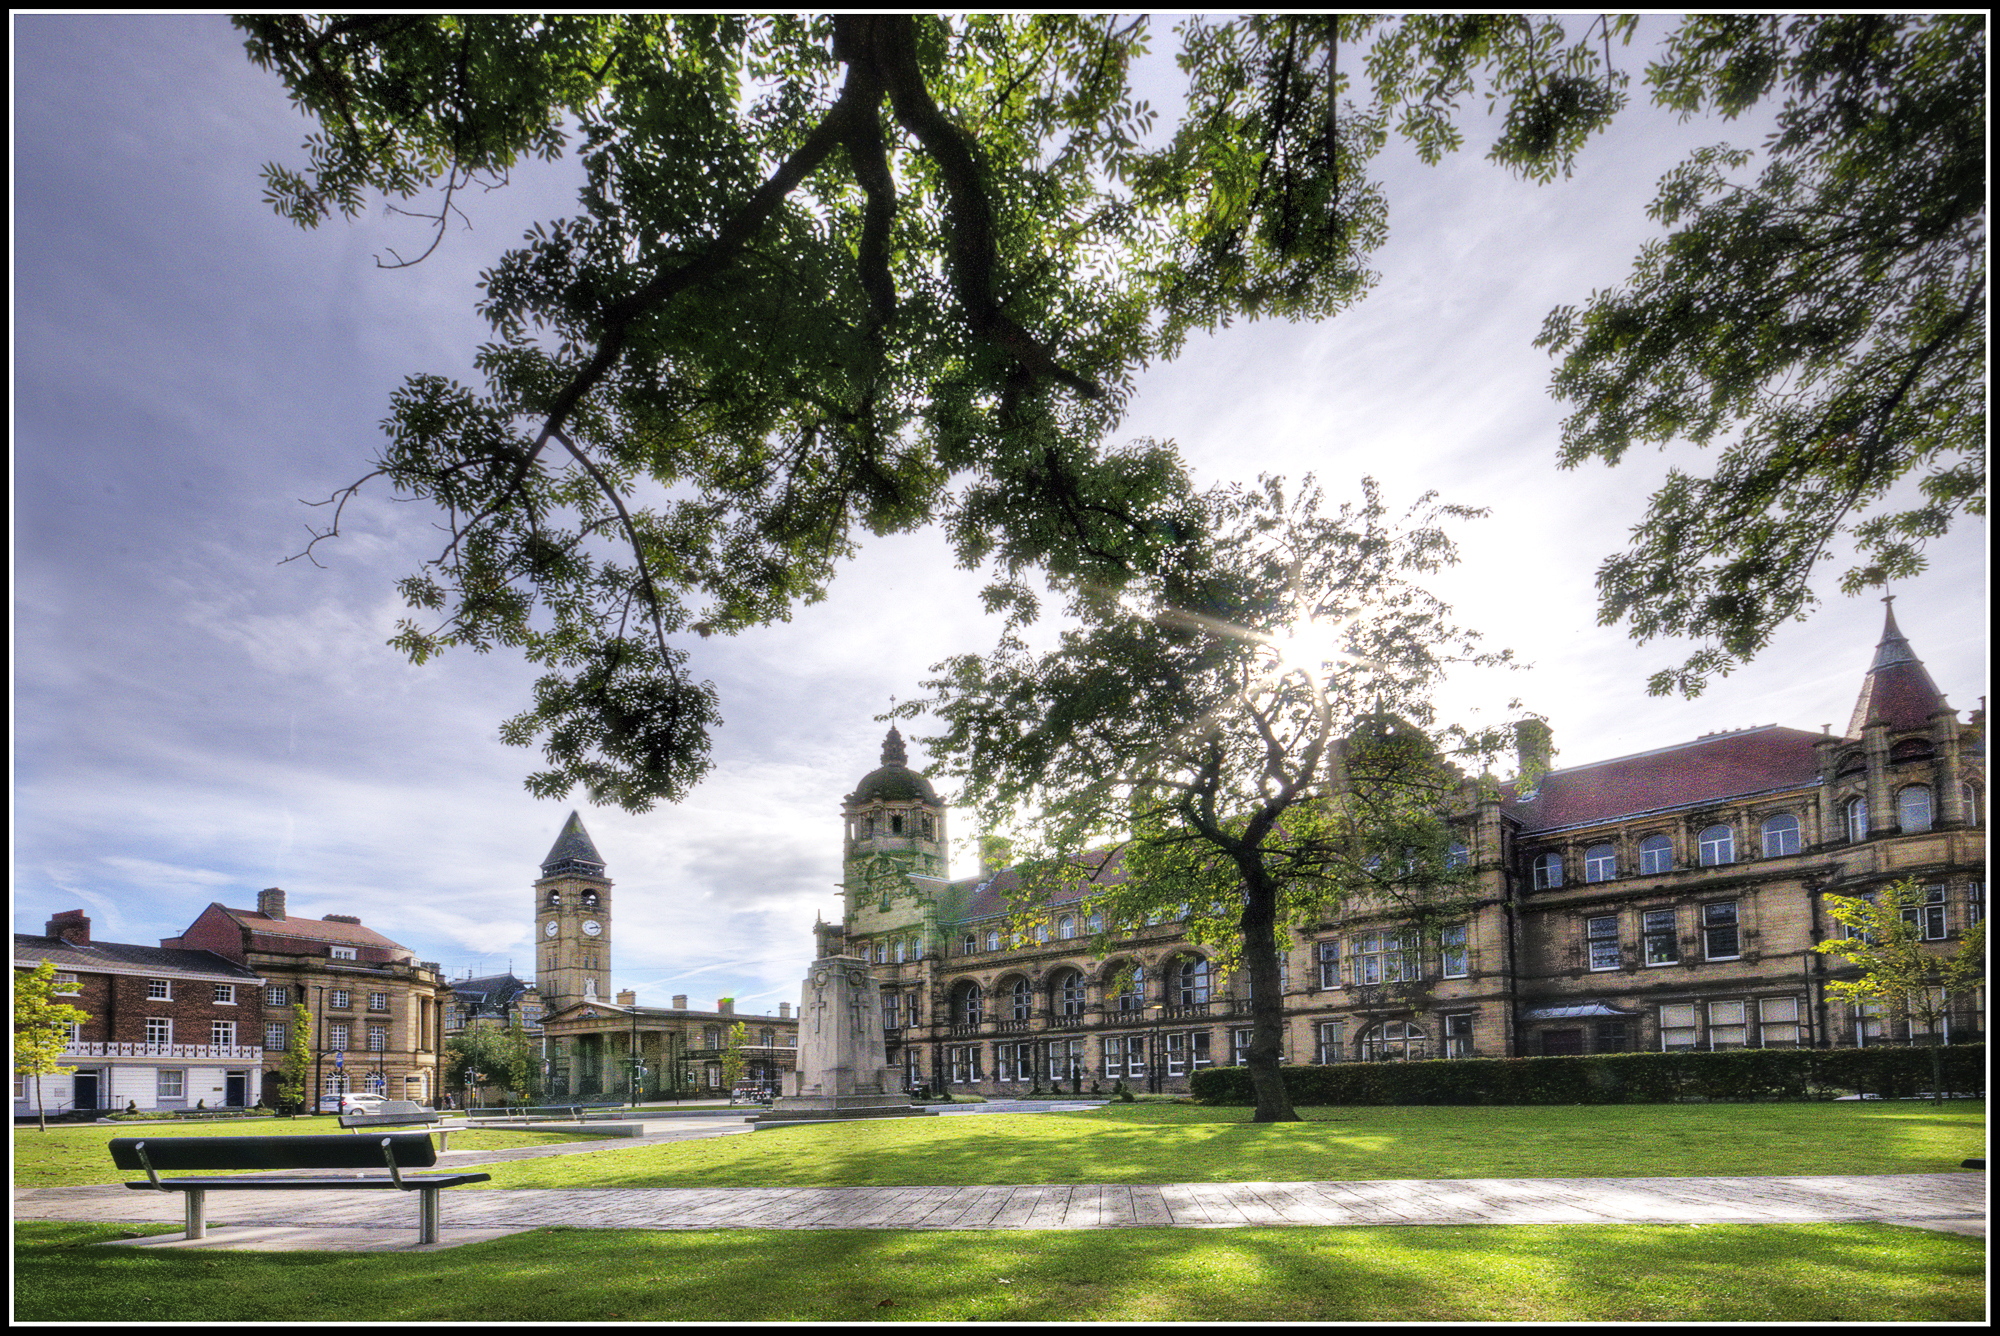
tree, branch, architecture, sky, bench, lawn, vintage, mansion, leaf, seat, town, wind, building, old, home, stone, suburb, green, red, autumn, park, storm, property, leaves, yorkshire, clouds, pentax, sigma, council, campus, estate, windy, victorian, civic, k5, neighbourhood, real estate, residential area